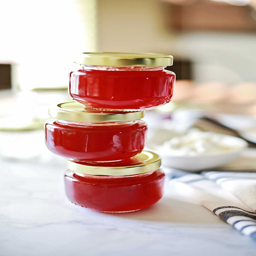
foods and food product that is so good on crackers with cheese !